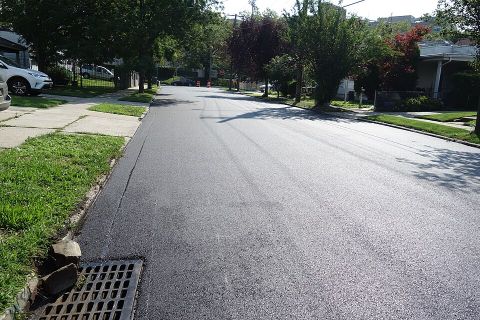
Road surface condition: wet